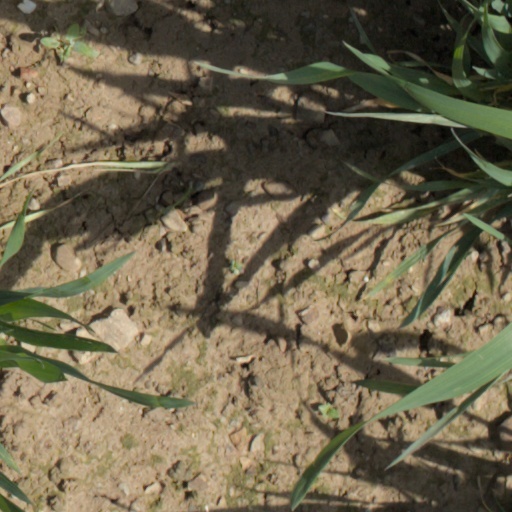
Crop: wheat